Gypsy horse

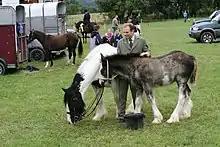
Mare and foal near Builth Wells, Powys, Wales

The first known Gypsy Horses to come to America arrived in 1996, imported by Dennis and Cindy Thompson, who created the Gypsy Vanner name and started a breed society.